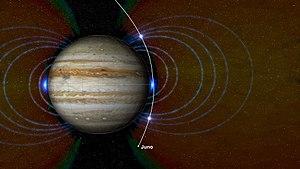
Juno est une mission spatiale de la NASA qui a pour objectif l'étude de la planète Jupiter. La structure de cette planète géante gazeuse et son mode de formation restent, au lancement de la mission, largement inconnus malgré plusieurs missions spatiales et les observations astronomiques faites depuis la Terre. La sonde spatiale, lancée en 2011, doit collecter sur place des données sur les couches internes de Jupiter, la composition de son atmosphère et les caractéristiques de sa magnétosphère. Ces éléments doivent permettre de reconstituer la manière dont Jupiter s'est formée et de corriger ou d'affiner le scénario de formation des planètes du Système solaire dans lequel Jupiter a, du fait de sa masse importante, joué un rôle majeur.